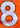
Number: 8